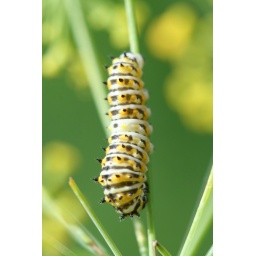
On some sort of yellow umbelliferous plant by the Prairie Park Nature Center.